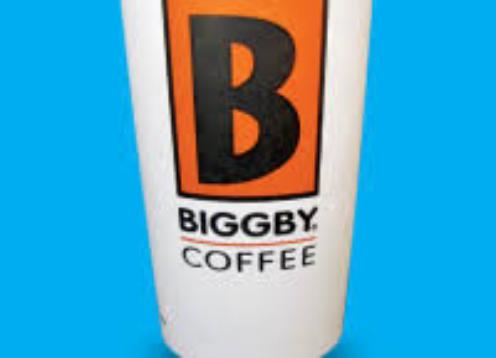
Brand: Biggby Coffee
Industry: Food